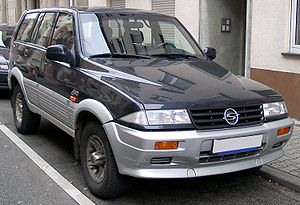
SsangYong Musso
SsangYong Musso
SsangYong Musso var en SUV fra den sydkoreanske bilfabrikant SsangYong.